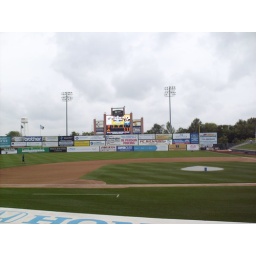
The view from down the third base line at TD Bank Park, including the scoreboard over the right field fence.